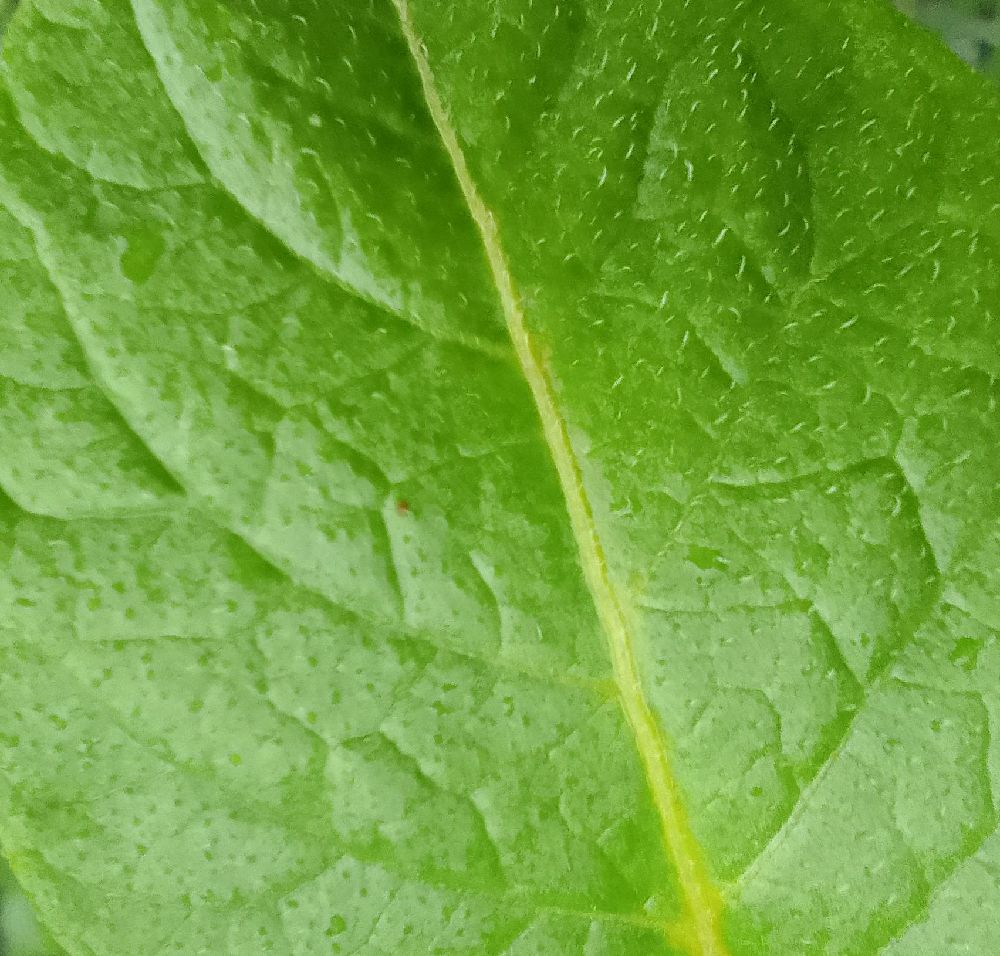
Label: Healthy